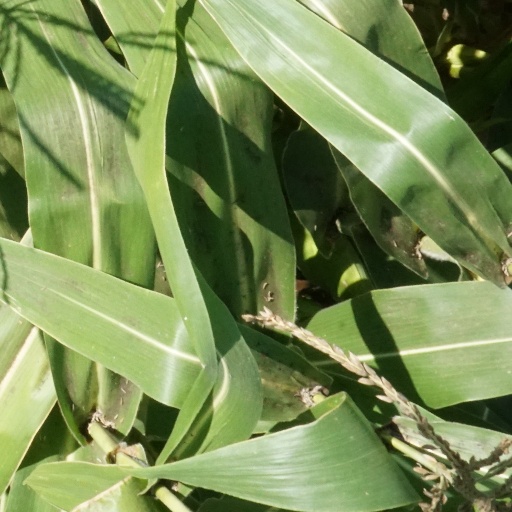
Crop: maize; corn